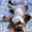
Label: cat